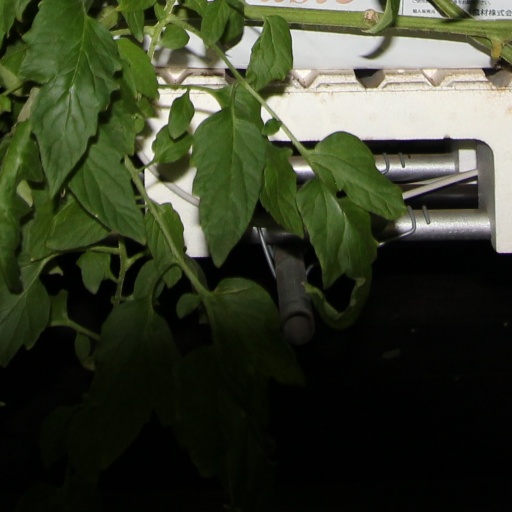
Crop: tomato